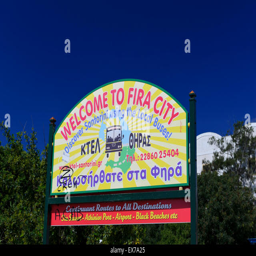
a sign at the main bus station